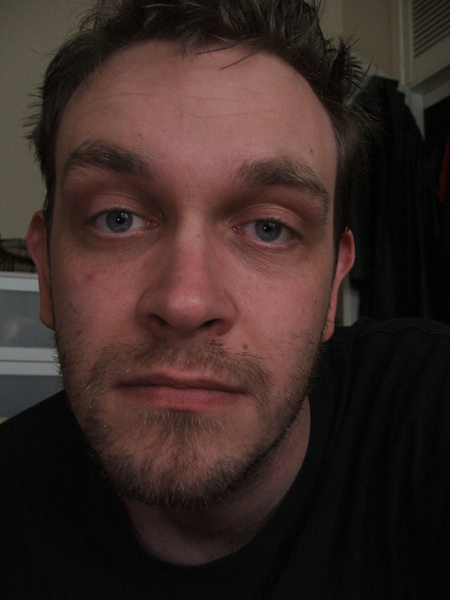
Gender: men